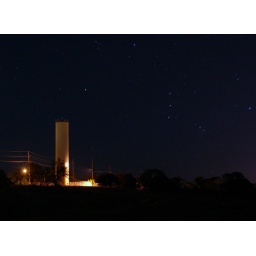
orion hangs over the tower on the hill